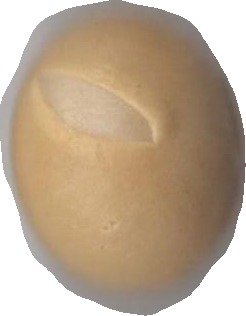
Variety: Dega